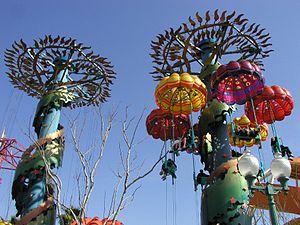
Jumpin' Jellyfish est une Paratower, une attraction de type chute en parachute du haut d'une tour reproduite dans les parcs Disney California Adventure et Tokyo DisneySea. Elle est décorée sur le thème des méduses et des fonds marins.
China Dinosaurs Park